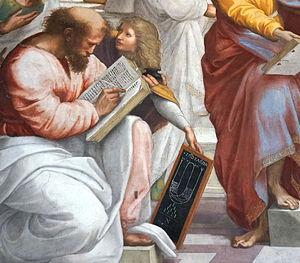
Dans la théorie pythagoricienne de la musique, l'epogdoon est l'intervalle ayant un ratio de 9 pour 8. Le mot est composé du préfixe epi, signifiant « sur le dessus de » et ogdoon signifiant « un huitième ». Il signifie donc « un huitième en plus ». Par exemple, les nombres naturels 8 et 9 sont dans cette relation : 8+=9.